René Amengual

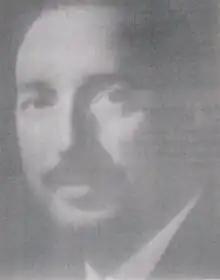
A faded photograph of René in his adulthood

René Amengual Astaburuaga (1911–1954) was a Chilean composer, educator and pianist. He is the author of the University of Chile hymn.